Victor Riesel

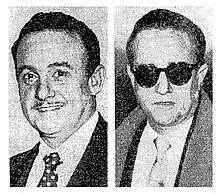
Riesel in 1956, before and after the acid attack which left him blind

Victor Riesel (March 26, 1913 – January 4, 1995) was an American newspaper journalist and columnist who specialized in news related to labor unions. At the height of his career, his column on labor union issues was syndicated to 356 newspapers in the United States. In an incident that made national headlines for almost a year, a gangster threw sulfuric acid in his face on a public street in New York City on April 5, 1956, causing his permanent blindness.